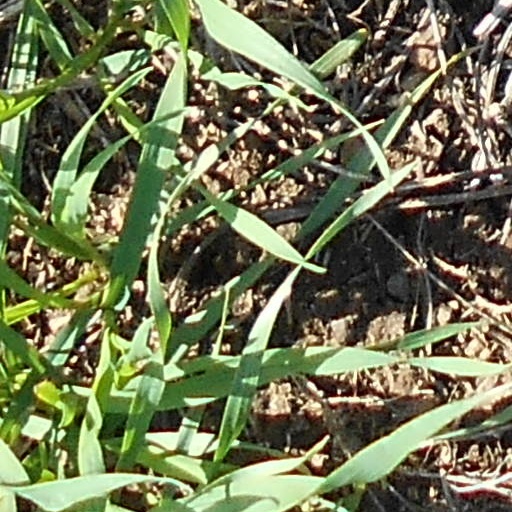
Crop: wheat